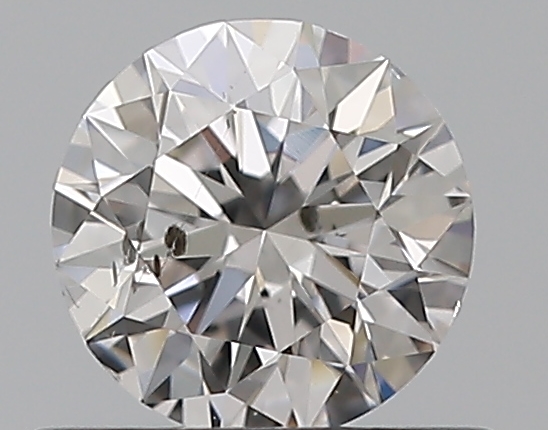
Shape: round
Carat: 0.5
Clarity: SI2
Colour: G
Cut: EX
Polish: VG
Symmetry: VG
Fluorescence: N
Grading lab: GIA
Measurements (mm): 5.03 x 5.06 x 3.16